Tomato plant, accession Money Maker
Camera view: bottom (45 deg); turntable rotation: 120 degrees
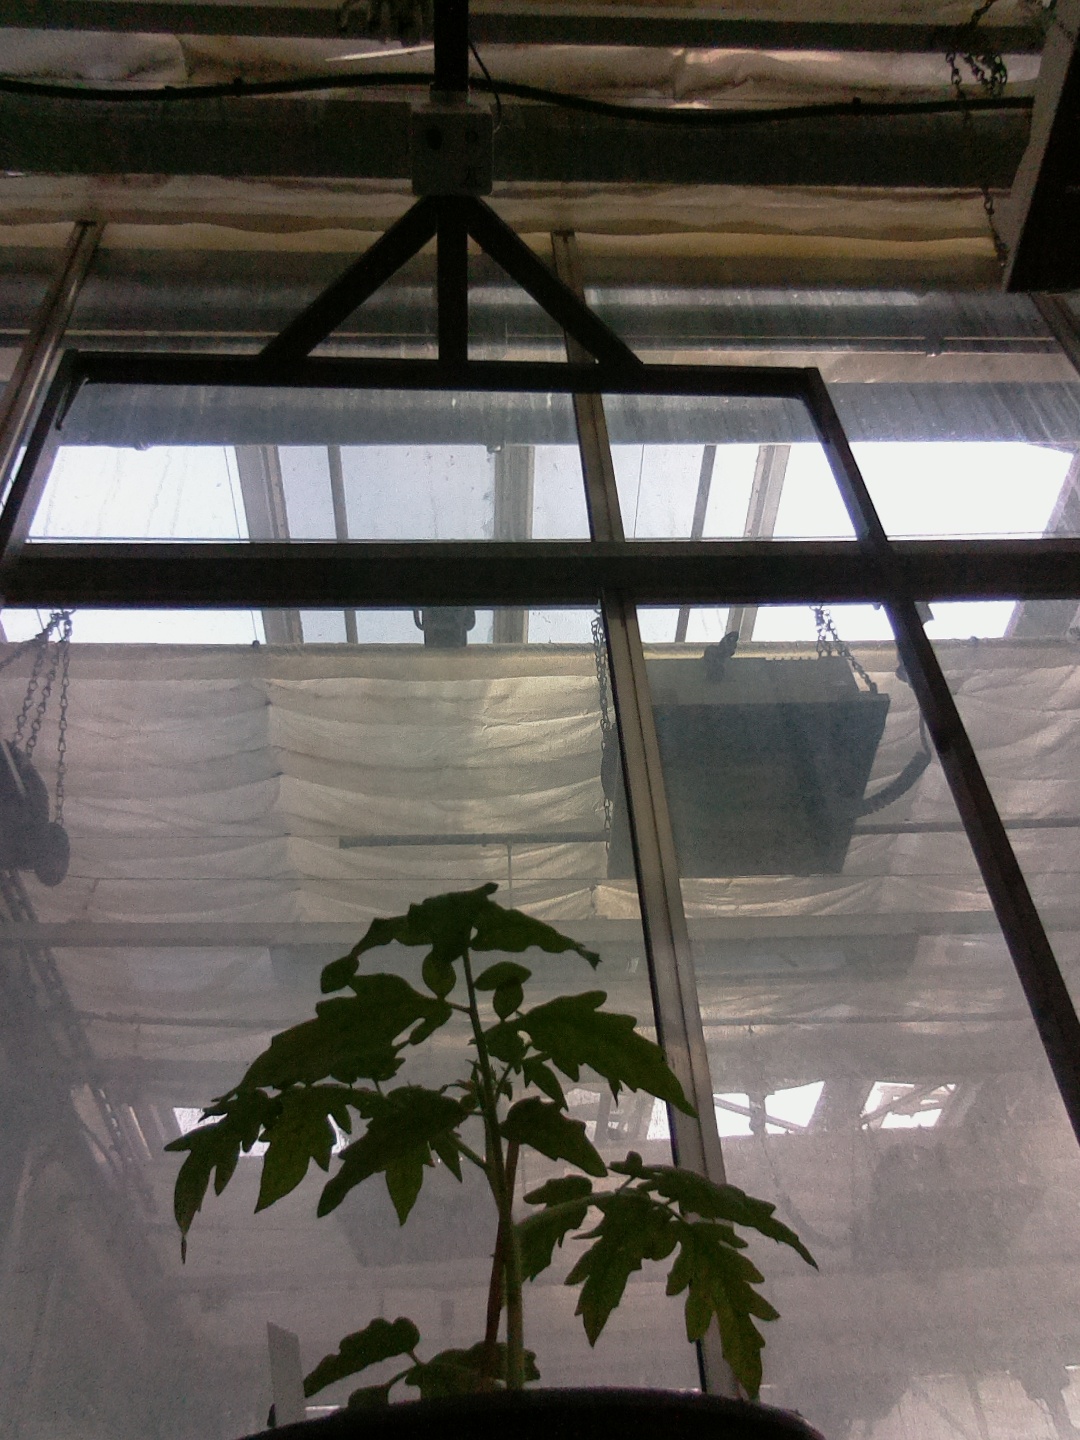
BBCH growth stage 13: 6 of true leaves visible